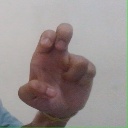
अक्षर: अ